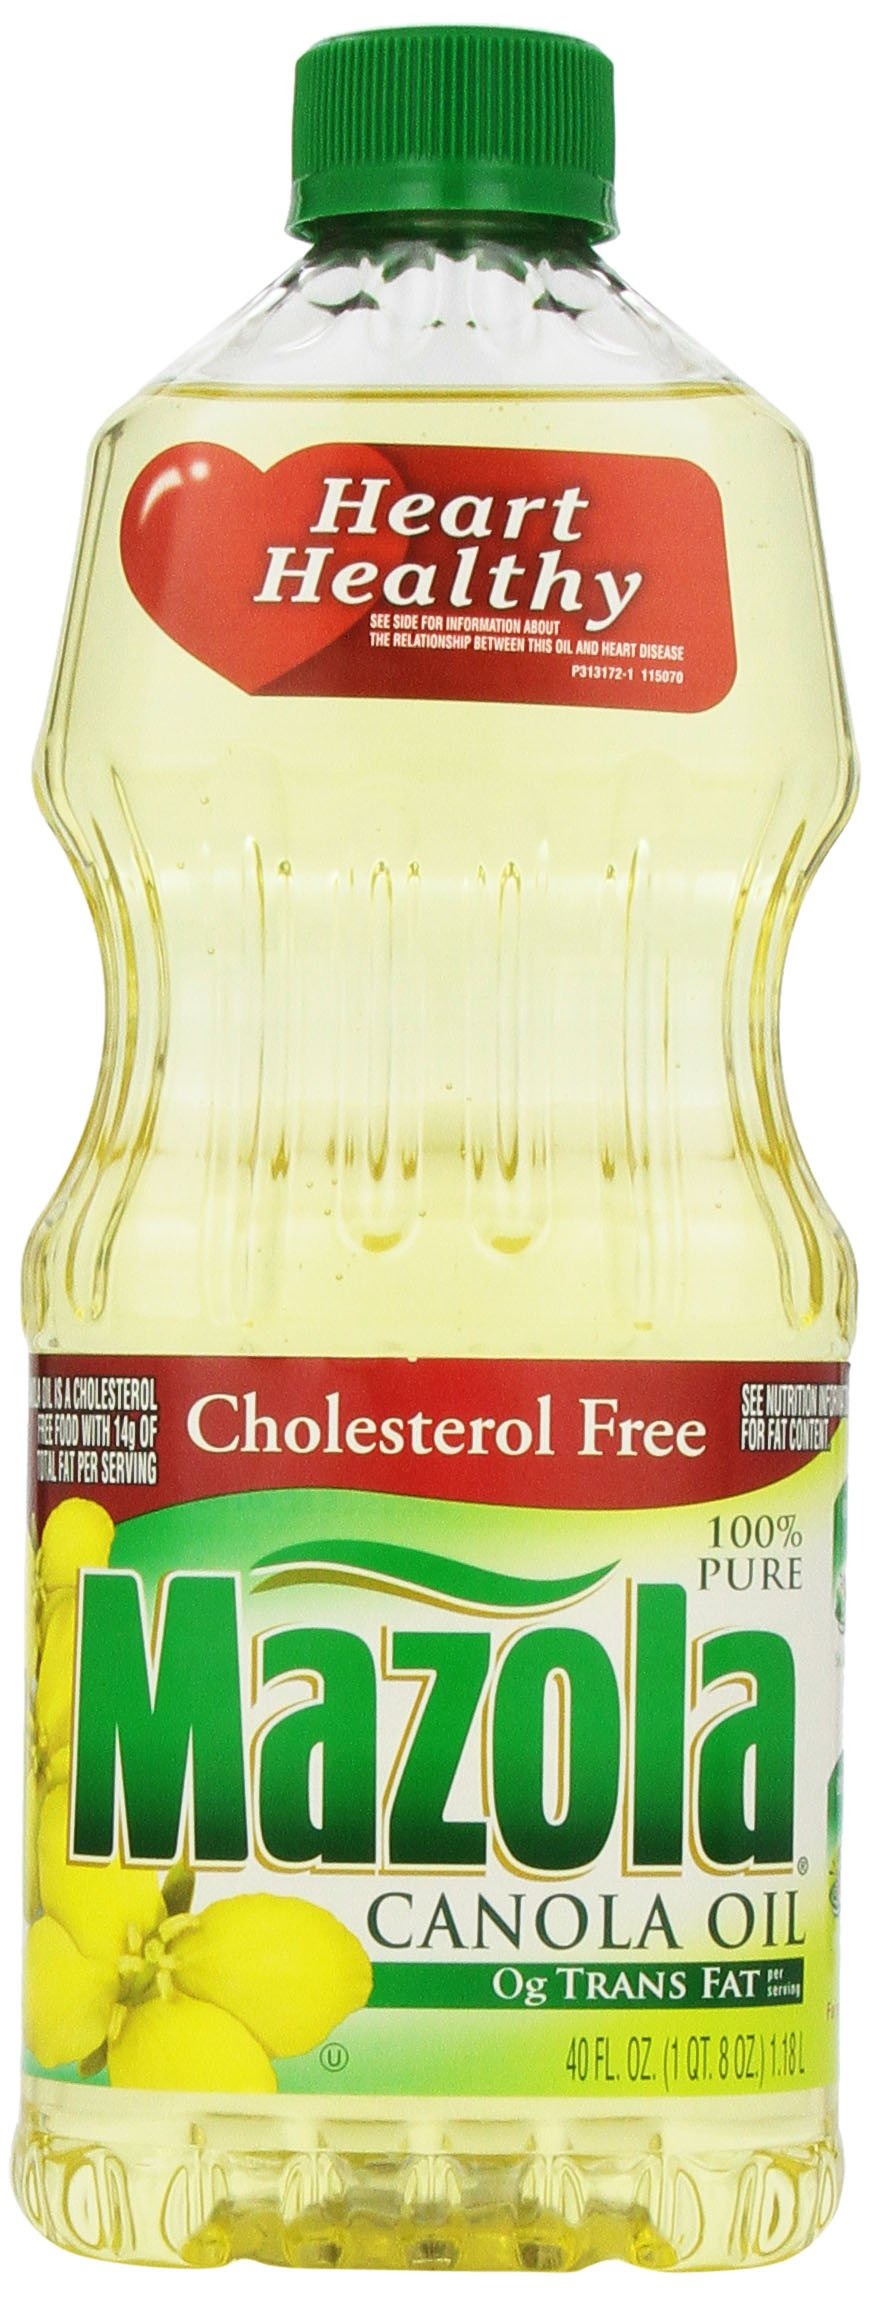
Item Name: Mazola Canola Oil, 40 fl oz
Bullet Point 1: Great for baking, grilling, sautéing, and marinating
Bullet Point 2: Canola oil is a cholesterol free food with 14g of total fat per serving.
Bullet Point 3: Neutral taste to let the true flavors of food shine through
Value: 40.0
Unit: Fl Oz

Price: 5.99